The Galileo Project

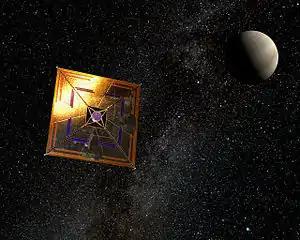
According to Loeb, observational data indicates Oumuamua could be a light sail; and solar sail technology could be a way to intercept such an object with a probe, as e.g. Project Lyra suggests.

Loeb has stated that at a minimum, the "Galileo Project will gather rich data sets that may foster the discovery of – or better scientific explanations for – novel interstellar objects with anomalous properties, and for potential new natural phenomena or terrestrial technology explanations for many presently inexplicable UAP".